Chapecó

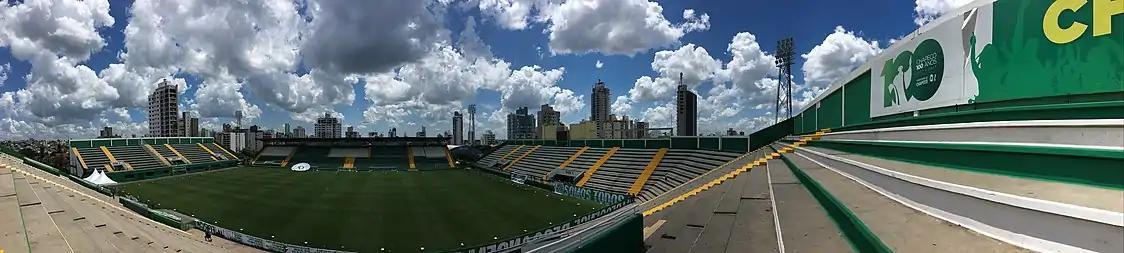
Arena condá, stadium of Chapecoense.

Founded in 2009, the headquarters and main campus of the Federal University of Fronteira Sul (UFFS) are in Chapecó, while its smaller campuses are located in Laranjeiras do Sul and Realeza in Paraná, and Cerro Largo, Erechim, and Passo Fundo in Rio Grande do Sul. One of the campuses of Universidade do Oeste de Santa Catarina (Unoesc) as well as campuses of other educational institutions such as UCEFF, UNOCHAPECÓ, and UDESC are also located in Chapecó.